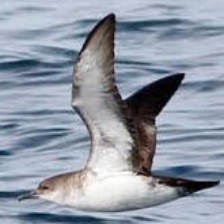
Species: BLACK VENTED SHEARWATER
Scientific name: PUFFINUS OPISTHOMELA